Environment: real
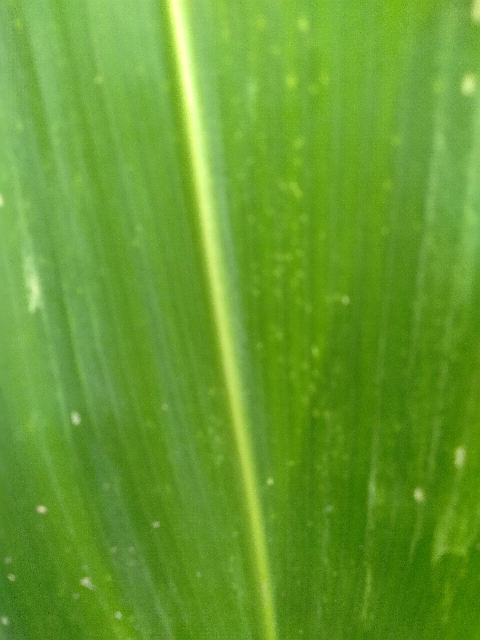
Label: lethal_necrosis